Hans von Marées

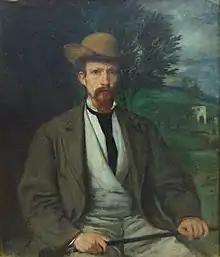
"Self Portrait with Yellow Hat" ("") (1874) Oil on canvas, Alte Nationalgalerie, Berlin

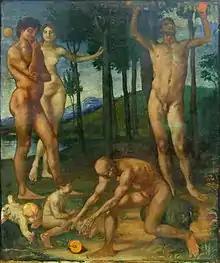
"Die Lebensalter" (1877/8). Alte Nationalglerie, Berlin.

Hans von Marées (24 December 1837 – 5 June 1887) was a German painter.